Enrique Nosiglia

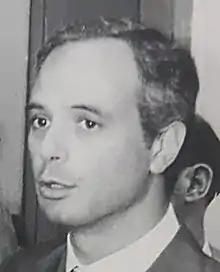
Nosiglia in 1987

Enrique "Coti" Nosiglia (born 1949), is an Argentine politician. He served as Minister of Interior for president Raúl Alfonsín. He promoted the 2015 alliance between the Radical Civic Union and the Republican Proposal, which created the Cambiemos alliance.